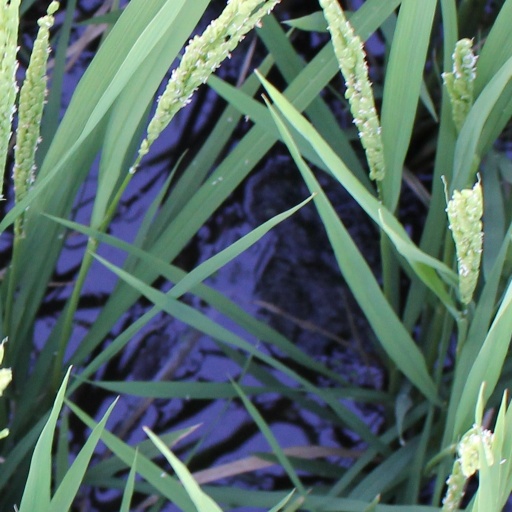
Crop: rice